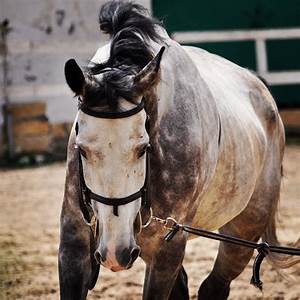
Label: cavallo